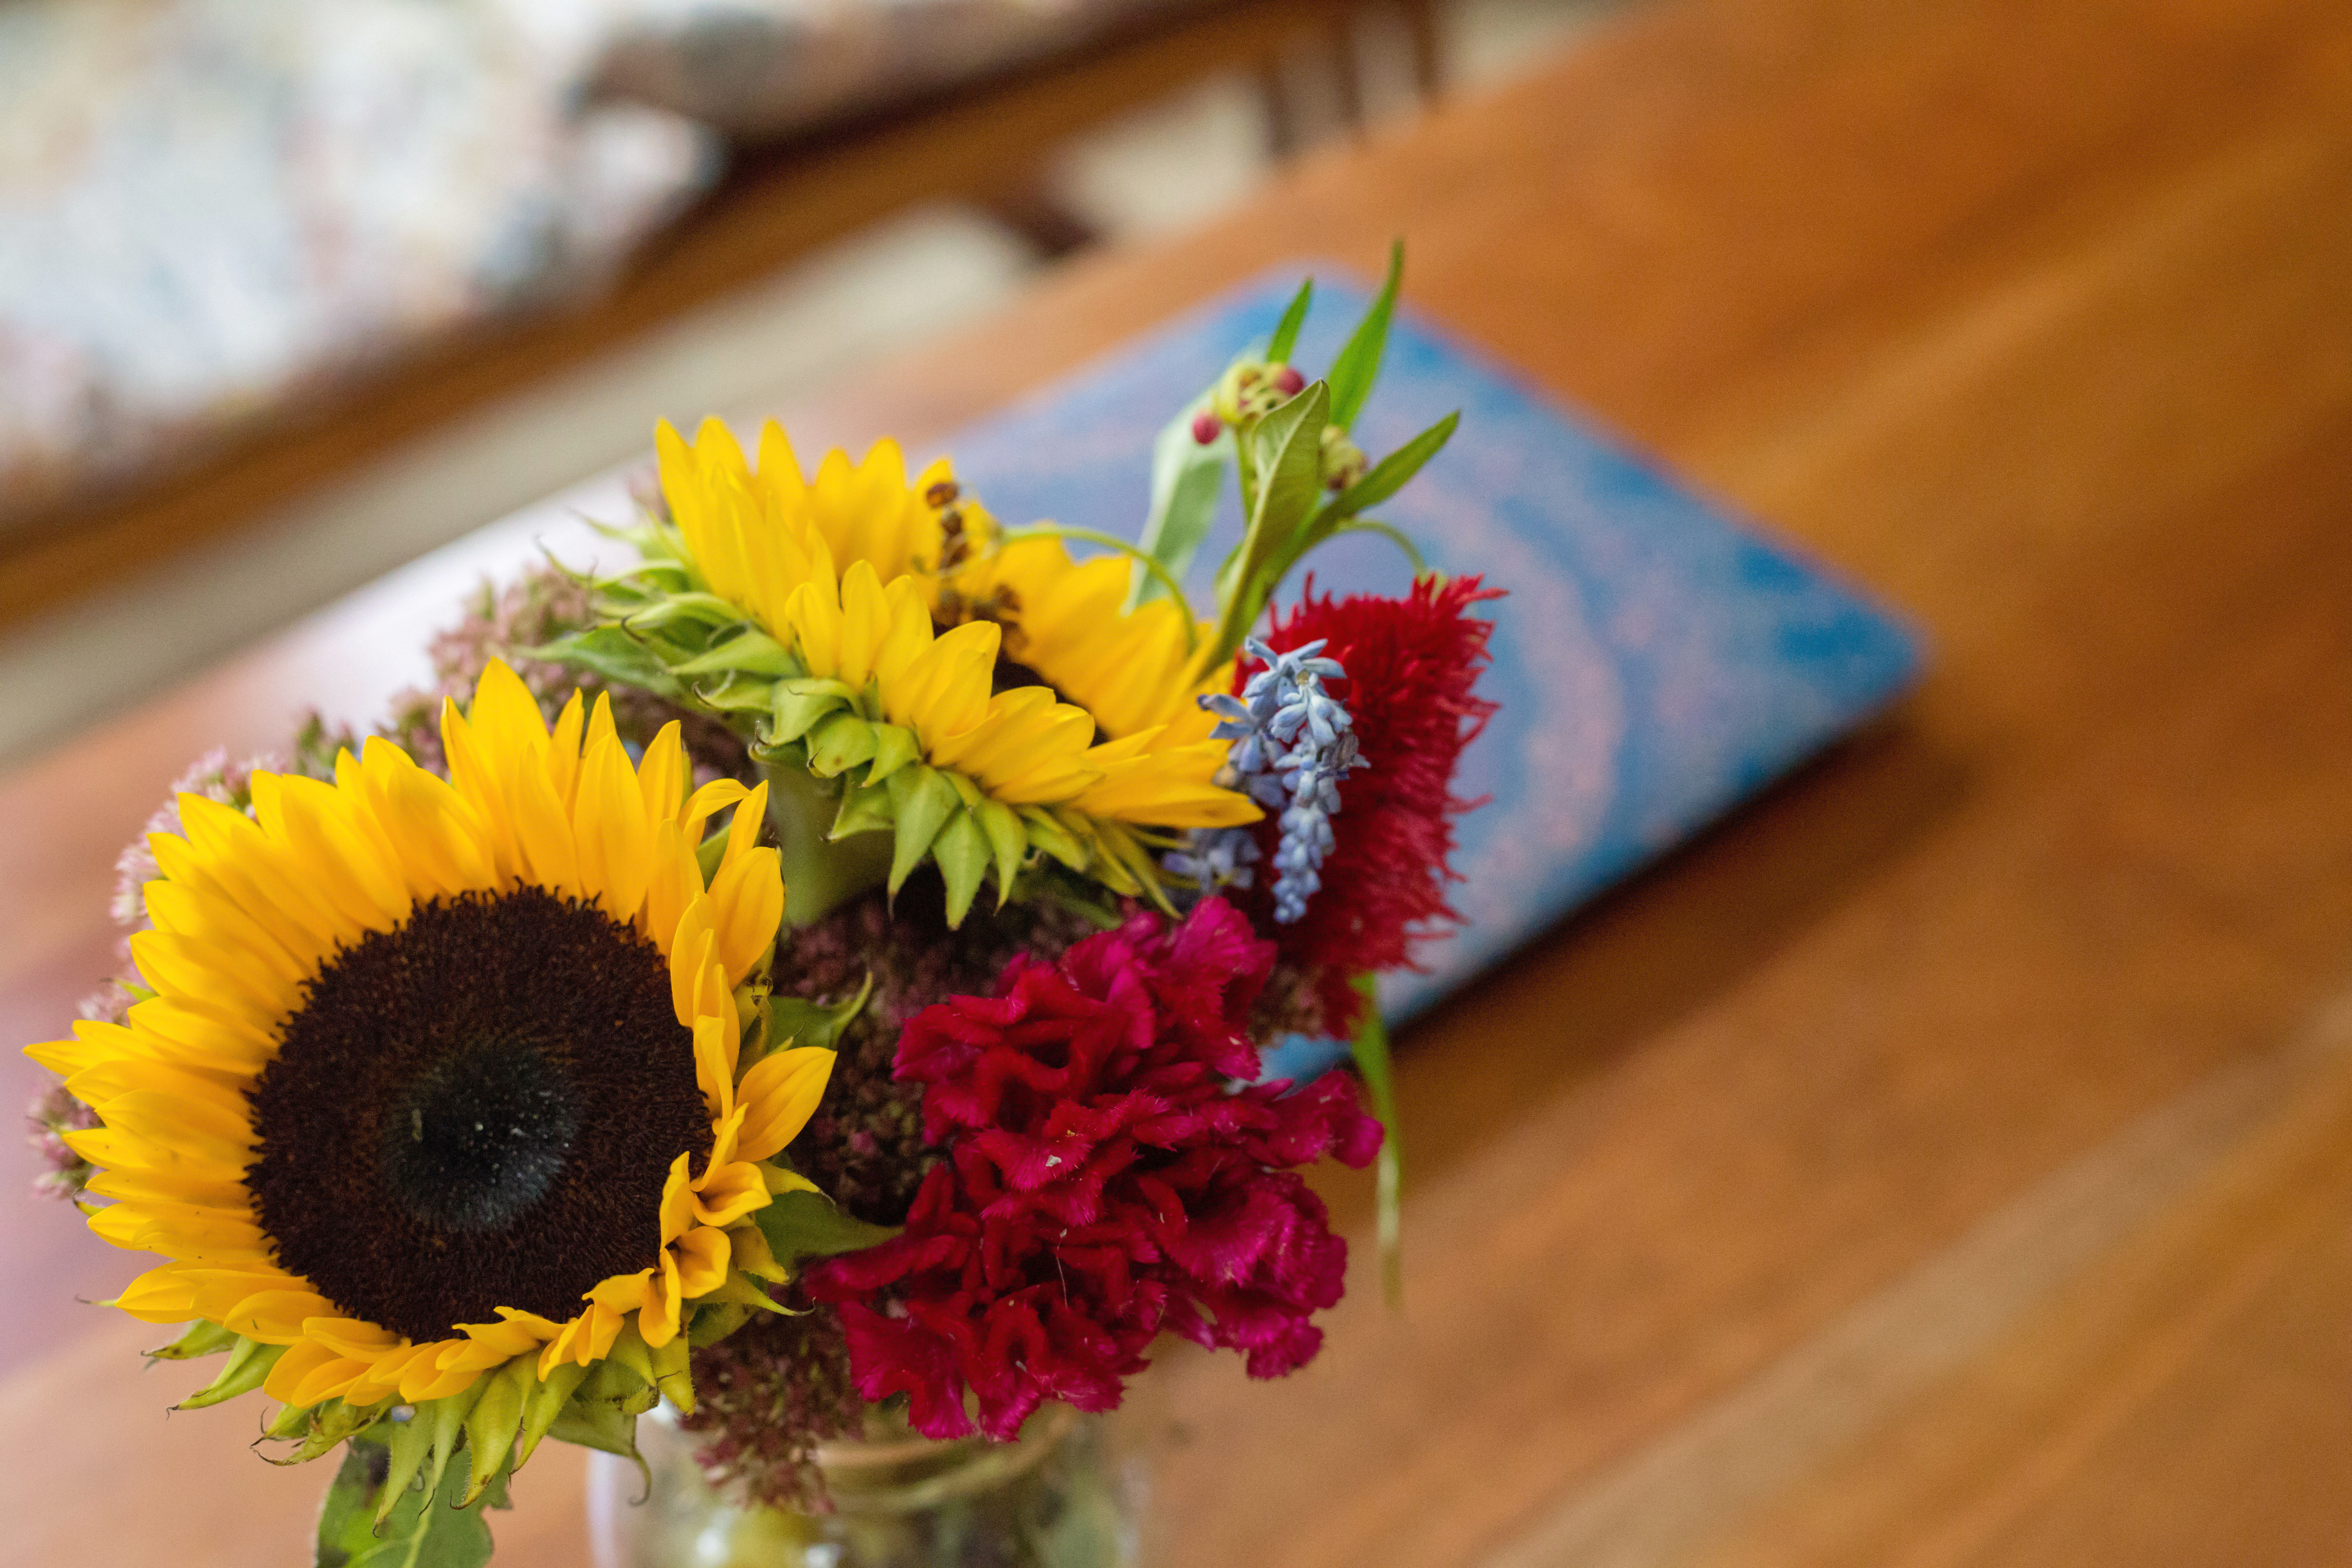
flower, bouquet, cut flowers, yellow, plant, floristry, flower arranging, floral design, flowering plant, wildflower, sunflower, artificial flower, petal, gerbera, vase, barberton daisy, annual plant, artwork, plant stem, calendula, still life, herbaceous plant, daisy family